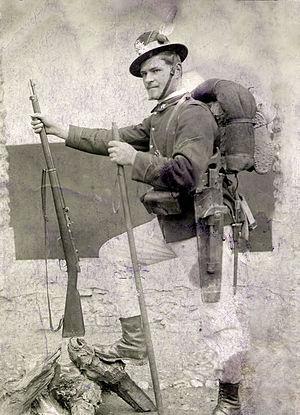
&lt
Cet article propose une liste de personnalités liées à Carling, commune située dans le département de la Moselle en région Lorraine.
Louis Cobai, né le 11 novembre 1885 à Monteaperta, alors commune de Platischis et actuellement commune de Taipana, région Frioul-Vénétie Julienne en Italie et mort le 22 mars 1942 à Carling est un maître d'œuvre, soldat et héros de la Première Guerre mondiale. Sa famille a donné son nom à la bourgade homonyme borgo Cobai de la localité de Monteaperta, province d'Udine. Une rue de la ville de Mudgeeraba de la province du Queensland en Australie porte également le nom de Cobai drive dédiée à Louis Cobai par ses descendants.
Cette page concerne les événements qui se sont produits durant l'année 1942 en Lorraine.
Monteaperta est un village situé sur le territoire de la commune de Taipana, dans les Préalpes juliennes, dans la province d'Udine, en région Frioul-Vénétie Julienne.